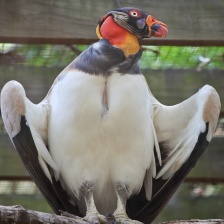
Species: KING VULTURE
Scientific name: SARCORAMPHUS PAPA
ImageNet parent category: vulture